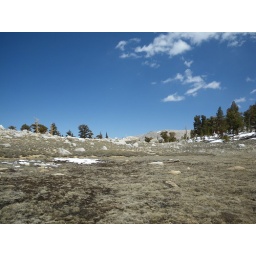
But the sky is clear over here